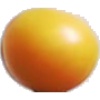
Label: Cherry Wax Yellow 1